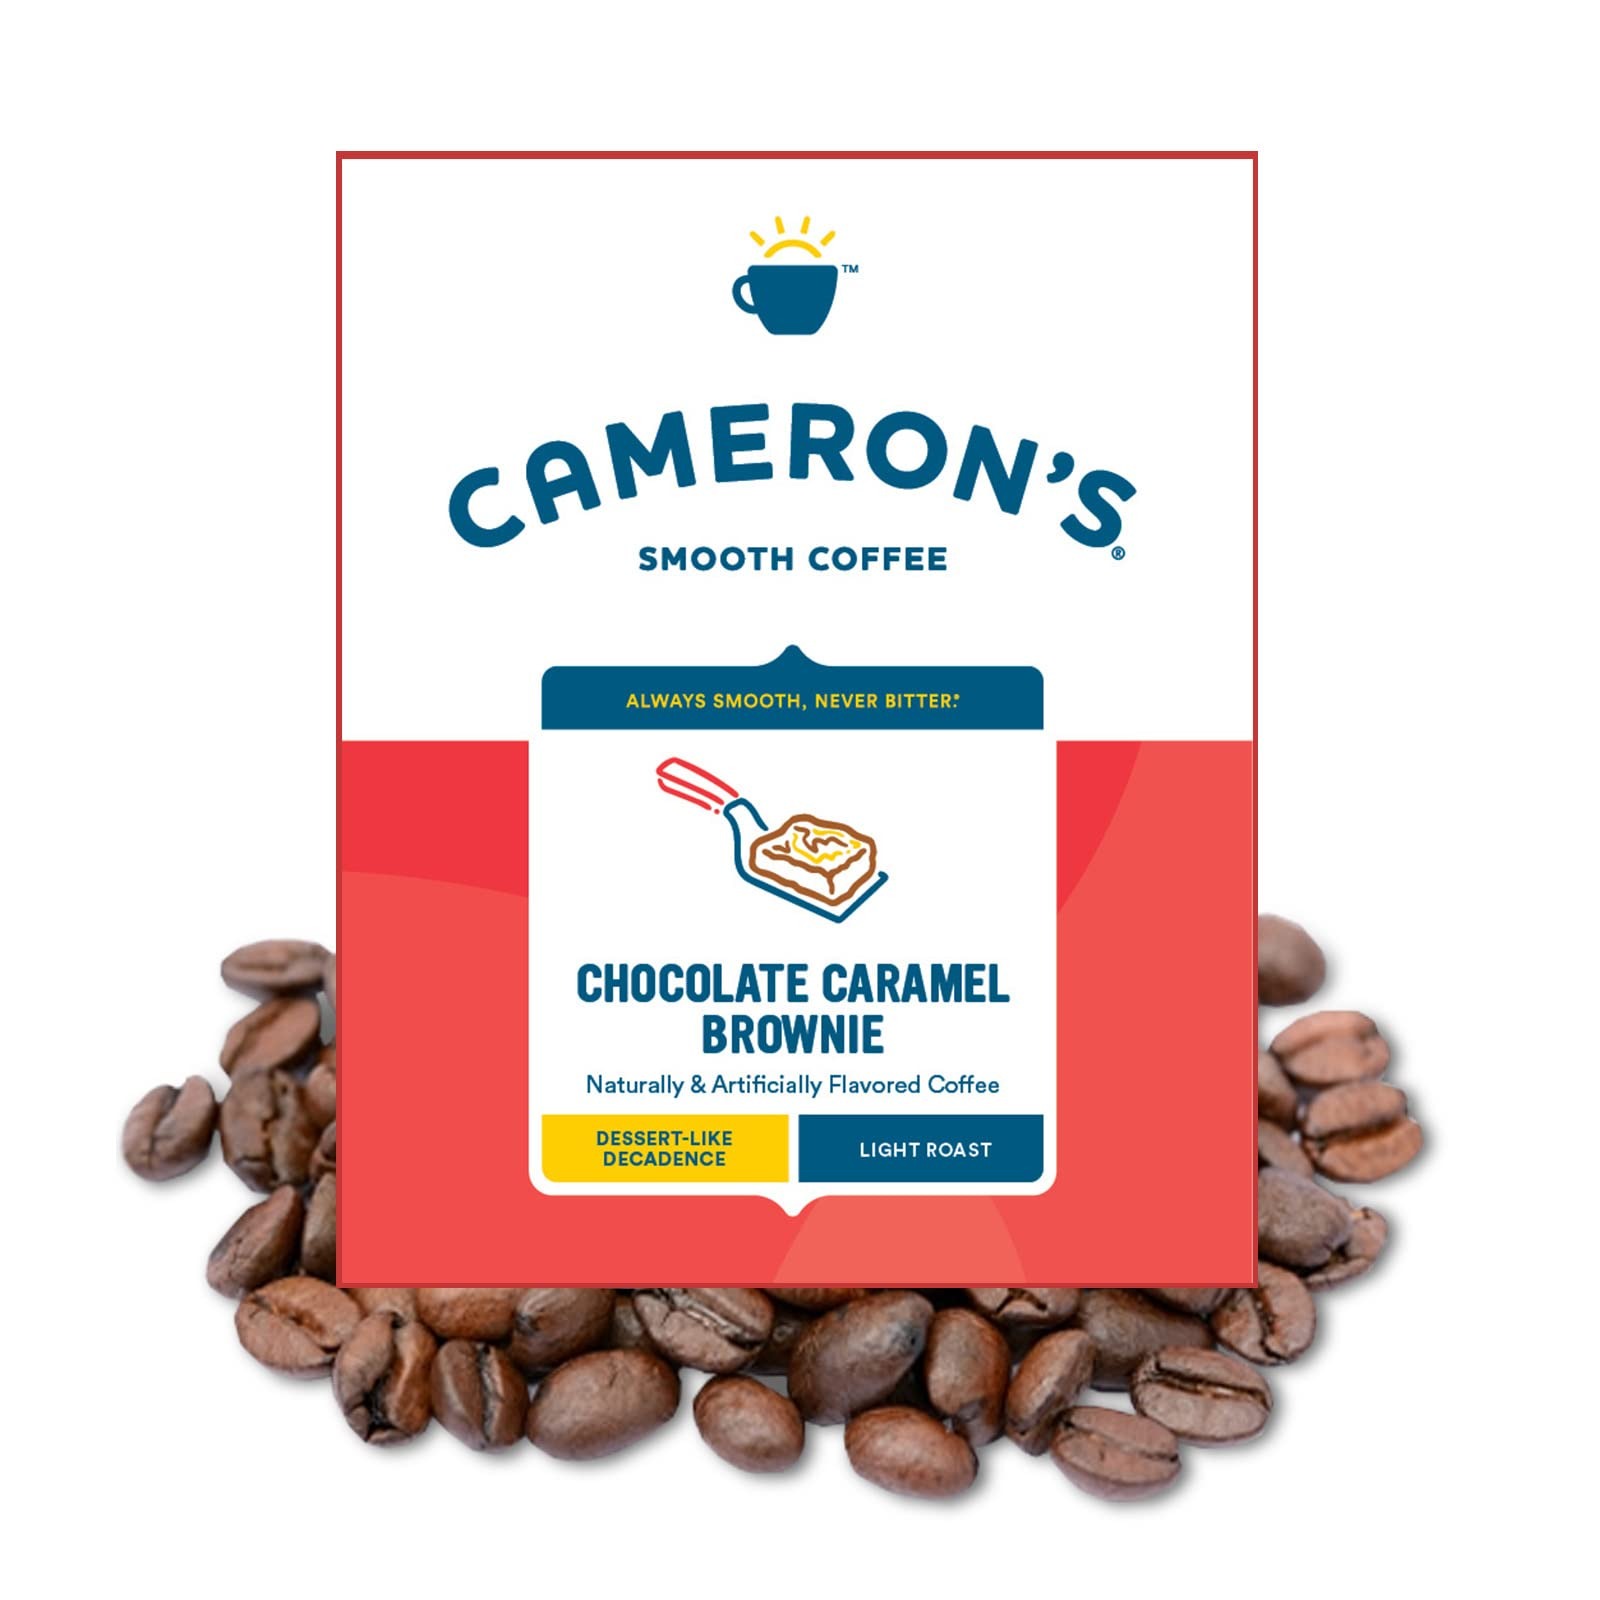
Item Name: Cameron's Coffee Roasted Whole Bean Coffee, Flavored, Chocolate Caramel Brownie, 4 Pound
Bullet Point 1: UNIQUELY HANDCRAFTED COFFEE: One, four pound bag of Cameron’s Chocolate Caramel Brownie Blend. We craft Cameron's Coffee to be the smoothest, most flavorful coffee possible. Our coffee is sustainable, hand-crafted, and small-batch roasted.
Bullet Point 2: RICH AND FLAVORFUL: Sweet, creamy caramel draped over rich chocolate. Indulge in a bite of brownie in every cup.
Bullet Point 3: ALWAYS SMOOTH, NEVER BITTER: We choose only the top 10% of Arabica coffee beans in the world, hand-crafted to perfection. Brew a smooth, full-flavor coffee experience every time. Never over-roasted.
Bullet Point 4: SUSTAINABLY SOURCED: From roasting in small batches to reducing water consumption, Cameron’s Coffee is committed to making every day brighter. Creating positive change mean caring about our coffee, farmers, and the environment.
Bullet Point 5: QUALITY FIRST: We choose only the top 10% of beans in the world, hand-crafted to perfection. Never over-roasted.
Value: 64.0
Unit: Ounce

Price: 11.99